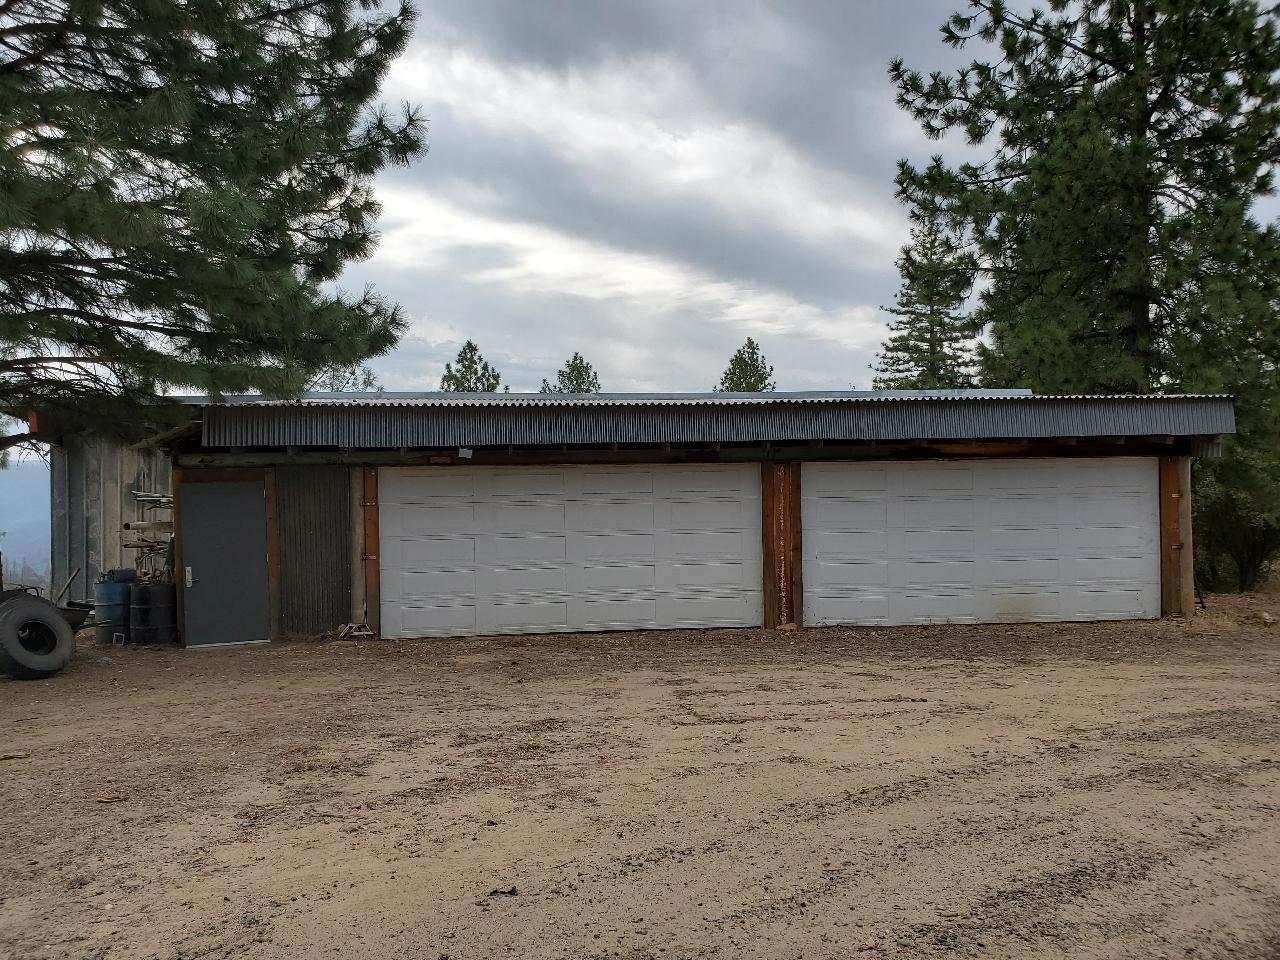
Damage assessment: no_damage